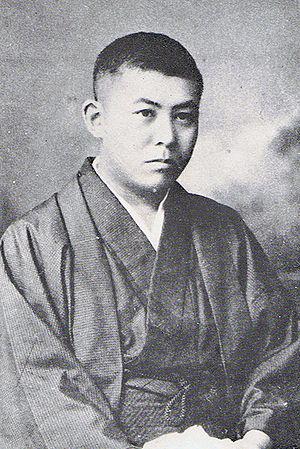
Jun'ichirō Tanizaki en 1913, âgé de 26 ou 27 ans
Jun'ichirō Tanizaki est un écrivain japonais né le 24 juillet 1886 à Tokyo et mort le 30 juillet 1965 dans la même ville. Son œuvre révèle une sensibilité frémissante aux passions propres à la nature humaine et une curiosité illimitée des styles et des expressions littéraires. Son surnom, de son vivant, de « Tanizaki le Grand » est « un signe parmi beaucoup d'autres [...] du statut exceptionnel qui lui fut réservé. »